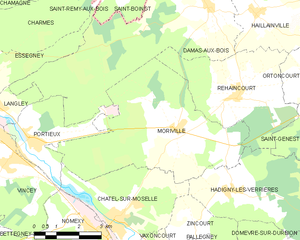
Carte des communes françaises Moriville
Moriville est une commune française située dans le département des Vosges en région Grand Est.